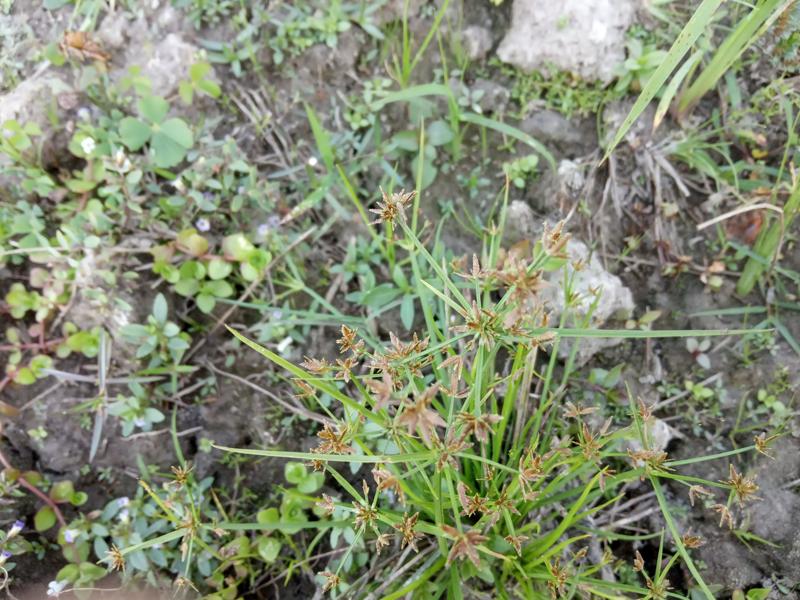
Weed species: Cyperus ochraceus